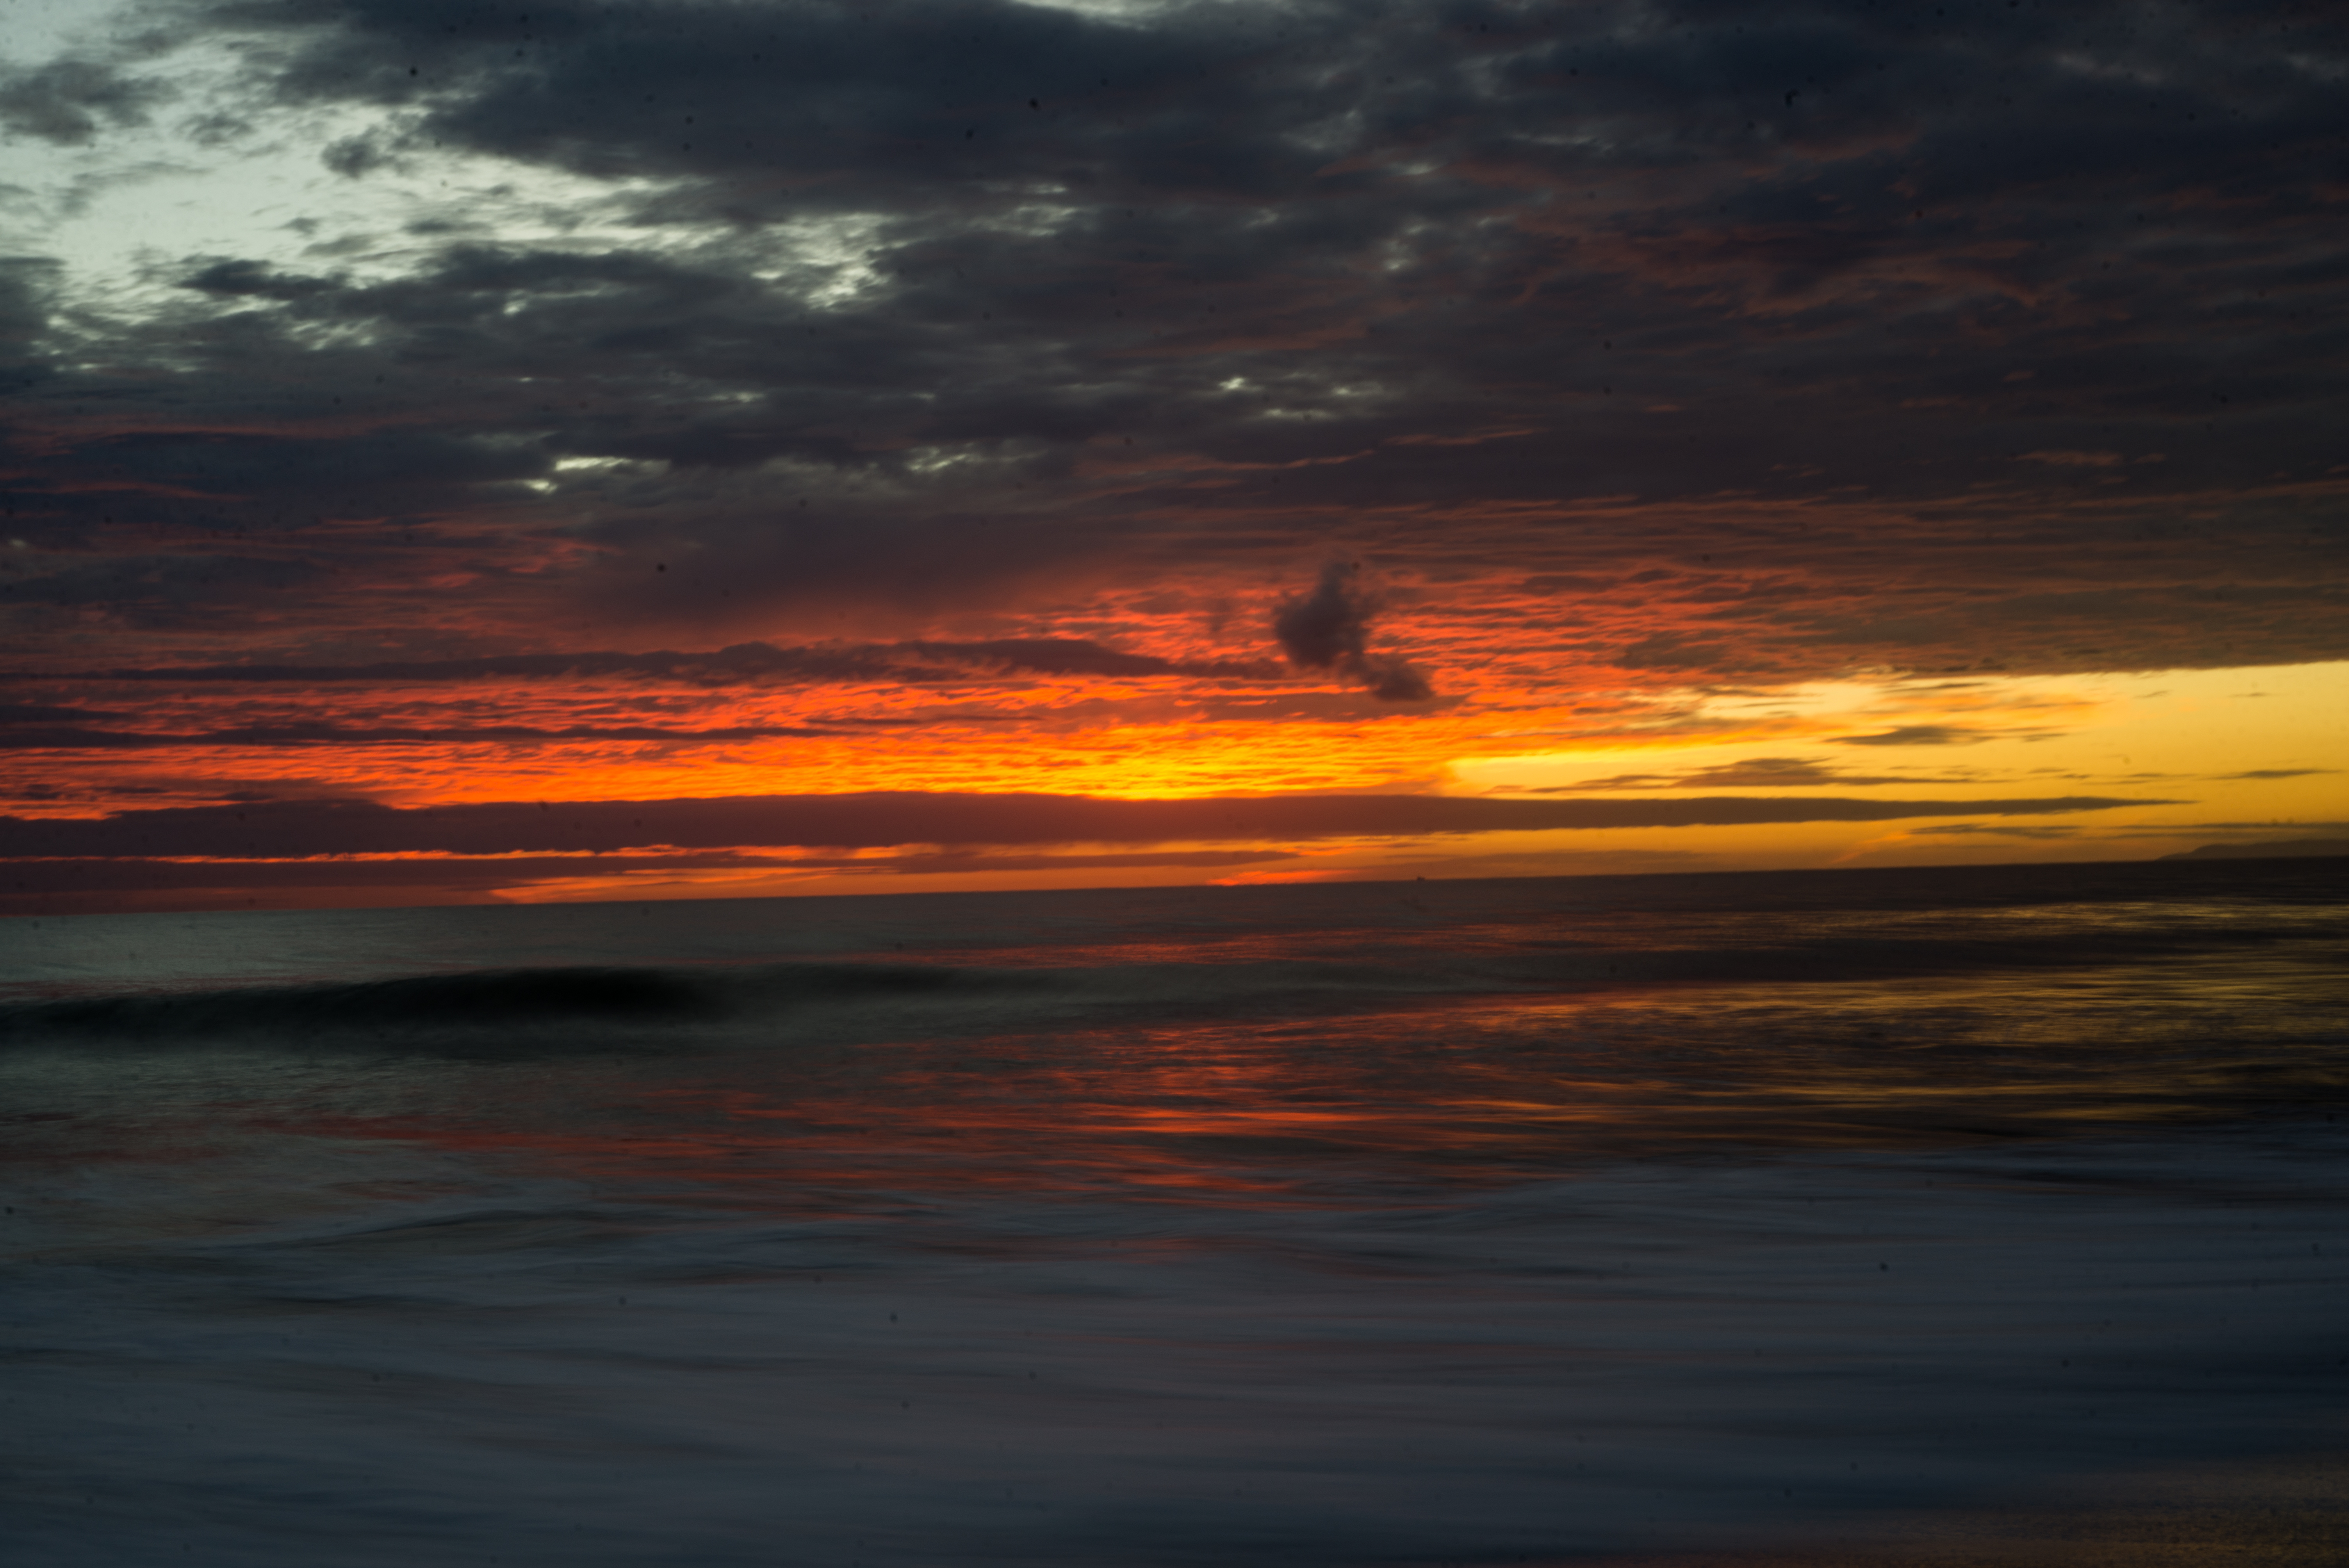
sun, sky, horizon, sunset, sea, ocean, sunrise, afterglow, red sky at morning, wave, atmosphere, calm, dawn, shore, water, dusk, cloud, morning, evening, wind wave, sunlight, reflection, computer wallpaper